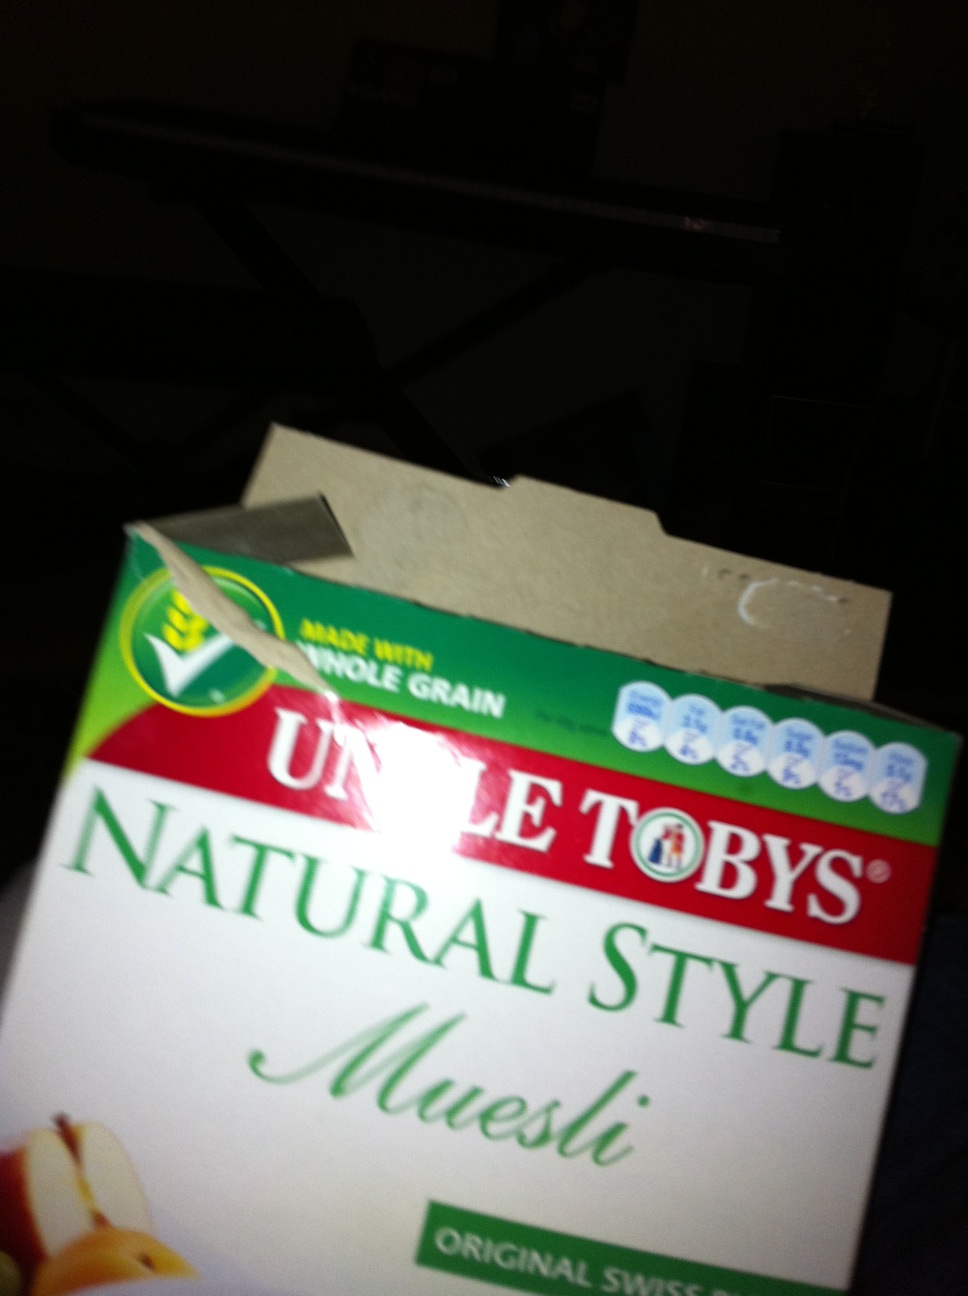Question: What is on the back of this Muesli?
Answer: unanswerable